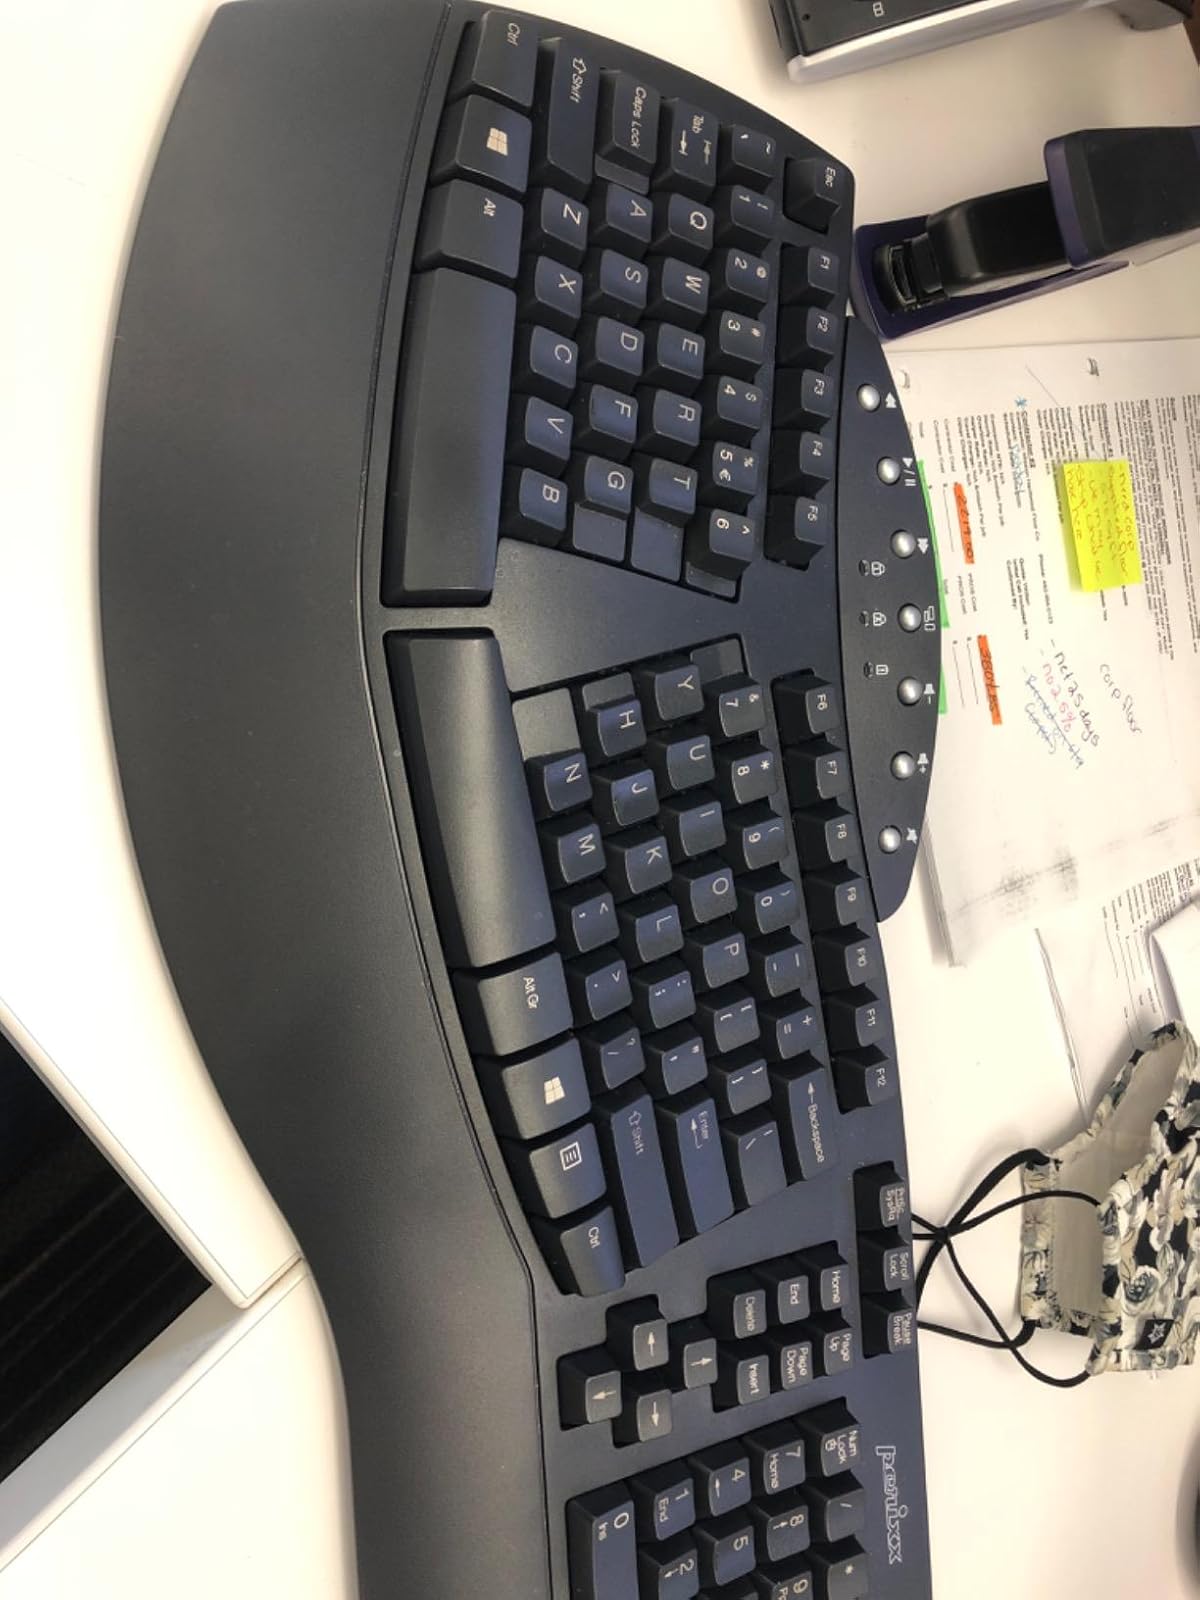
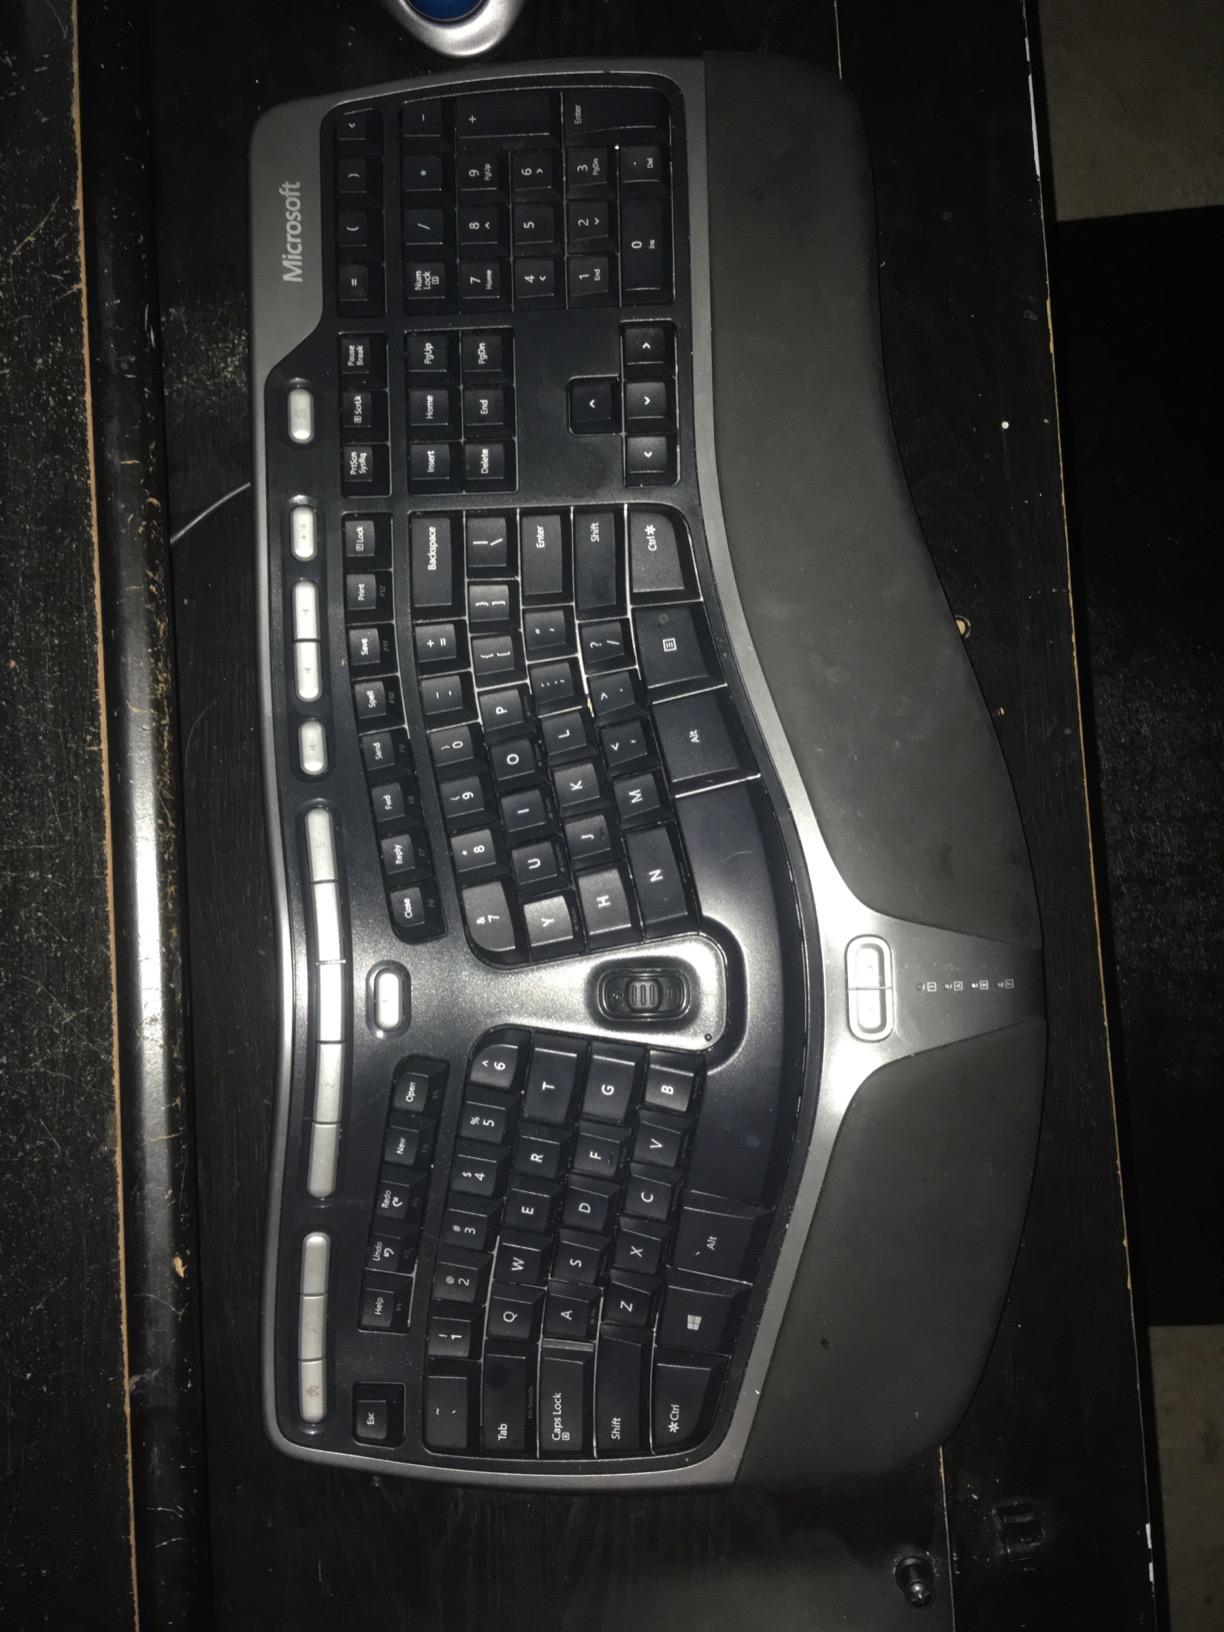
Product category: keyboard
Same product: no